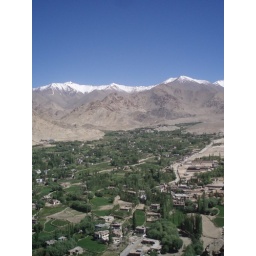
amazing contrasts of colour in this place, between the sky, the snow, the desert and the green of the irrigated valley floor